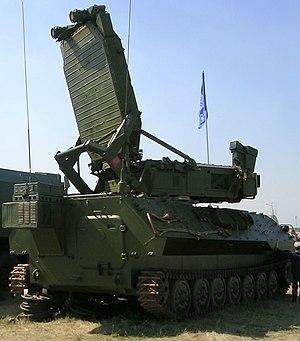
Zoopark-1 est un radar de contre-batterie militaire russe, et développée par Almaz-Antei. C'est un radar à balayage électronique passif destiné à la détection des positions de l'artillerie ennemie. Monté sur un véhicule MT-LBu, le système peut détecter des cibles mobiles au sol à une distance allant jusqu'à 40 km.